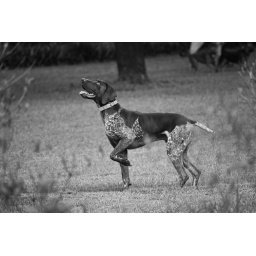
This dog spotted a squirrel climbing a palm tree in Forsyth Park.Savannah, GA